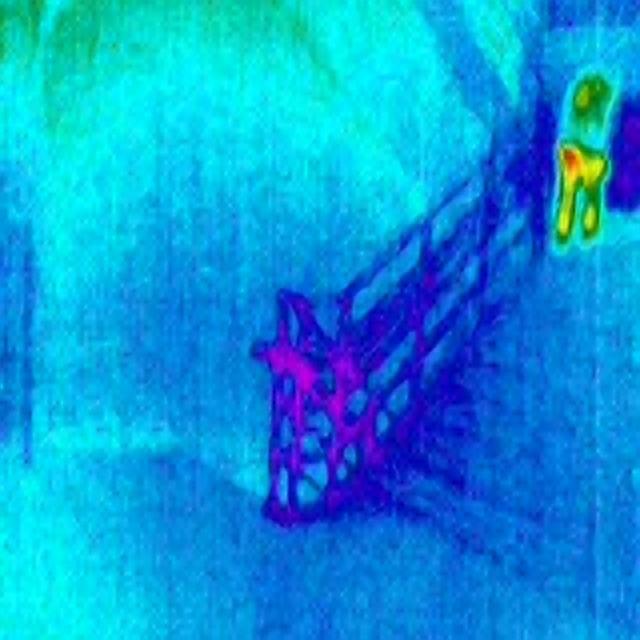
Detected objects:
label: person